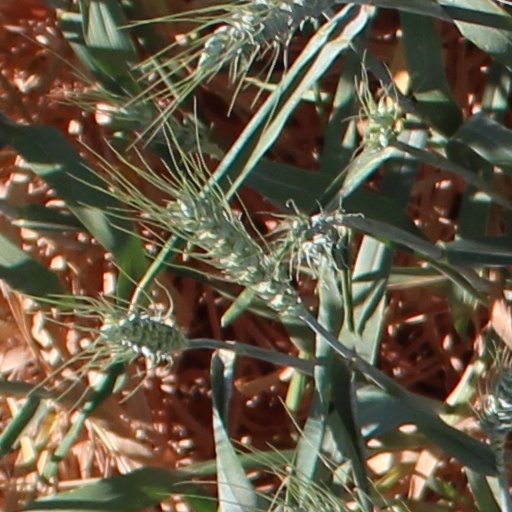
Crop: wheat